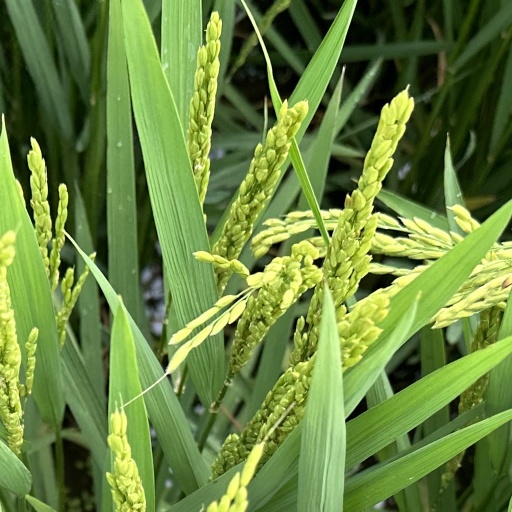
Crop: rice